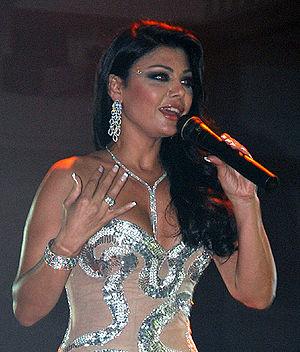
Haifa Mohammed Wehbe née le 10 mars 1976 à Mahrouna au Liban est une chanteuse et actrice libanaise qui a produit beaucoup de chansons, de clips et de films. Elle est connue pour sa musique moderne qui réunit la musique occidentale et orientale. Ses albums ont été vendus à des millions d'exemplaires et ont connu un succès énorme auprès du public. Son dernier album Maliket jemel el koun s'est classé premier sur iTunes. Interviewée au début de sa carrière par la chaîne BBC, elle a depuis été élue par le magazine indien « rediff.com » comme la plus belle artiste présente au festival de Cannes, et nommée par les magazines People's Magazine et « AskMen.com » parmi les plus belles femmes du monde.